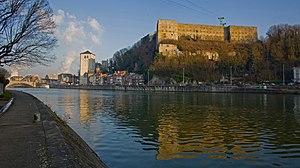
Fort de Huy, chaussées Napoléon This is a photo of a monument in Wallonia, number: 61031-CLT-0025-01
Cette page regroupe l'ensemble du patrimoine immobilier classé de la ville belge de Huy.